2023 Daytona 500

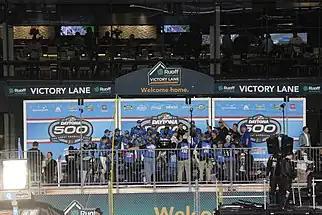
Ricky Stenhouse Jr. in victory lane after the Daytona 500

Alex Bowman scored the pole for the race with a time of 49.536 and a speed of . Kyle Larson earned the outside pole.